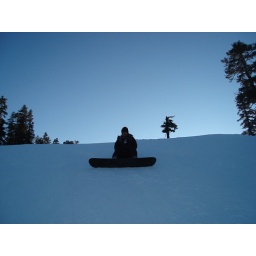
Kelly captured in shadow. I really like the shades of blue and black here.